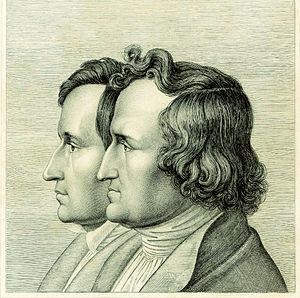
Ludwig Emil Grimm est un peintre allemand, graveur et professeur d'art. Il avait pour frères Jacob et Wilhelm Grimm, les célèbres frères Grimm, pour qui il a illustré des recueils de comtes.